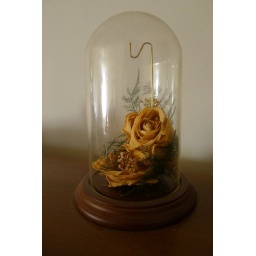
these flowers from beth's bouquet have been under glass on our piano for nine years